Aharon Levran

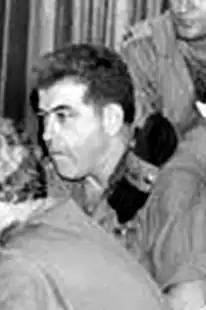
Levran in 1973

In 1950, Levran was drafted into the IDF. He first served in the Armored Corps, where he completed an officers' course. When he served as deputy company commander in the 52nd Battalion (then a battalion in the 7th Brigade), it was decided to reduce the corps and he was transferred to command the patrol unit of the Givati Brigade. The brigade commander at the time was Haim Bar-Lev, later Chief of Staff.